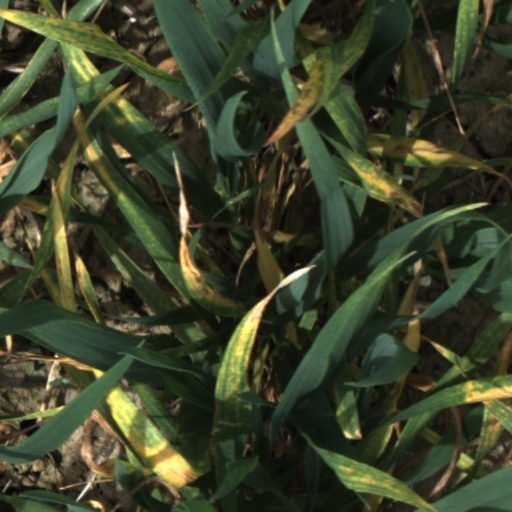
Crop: wheat